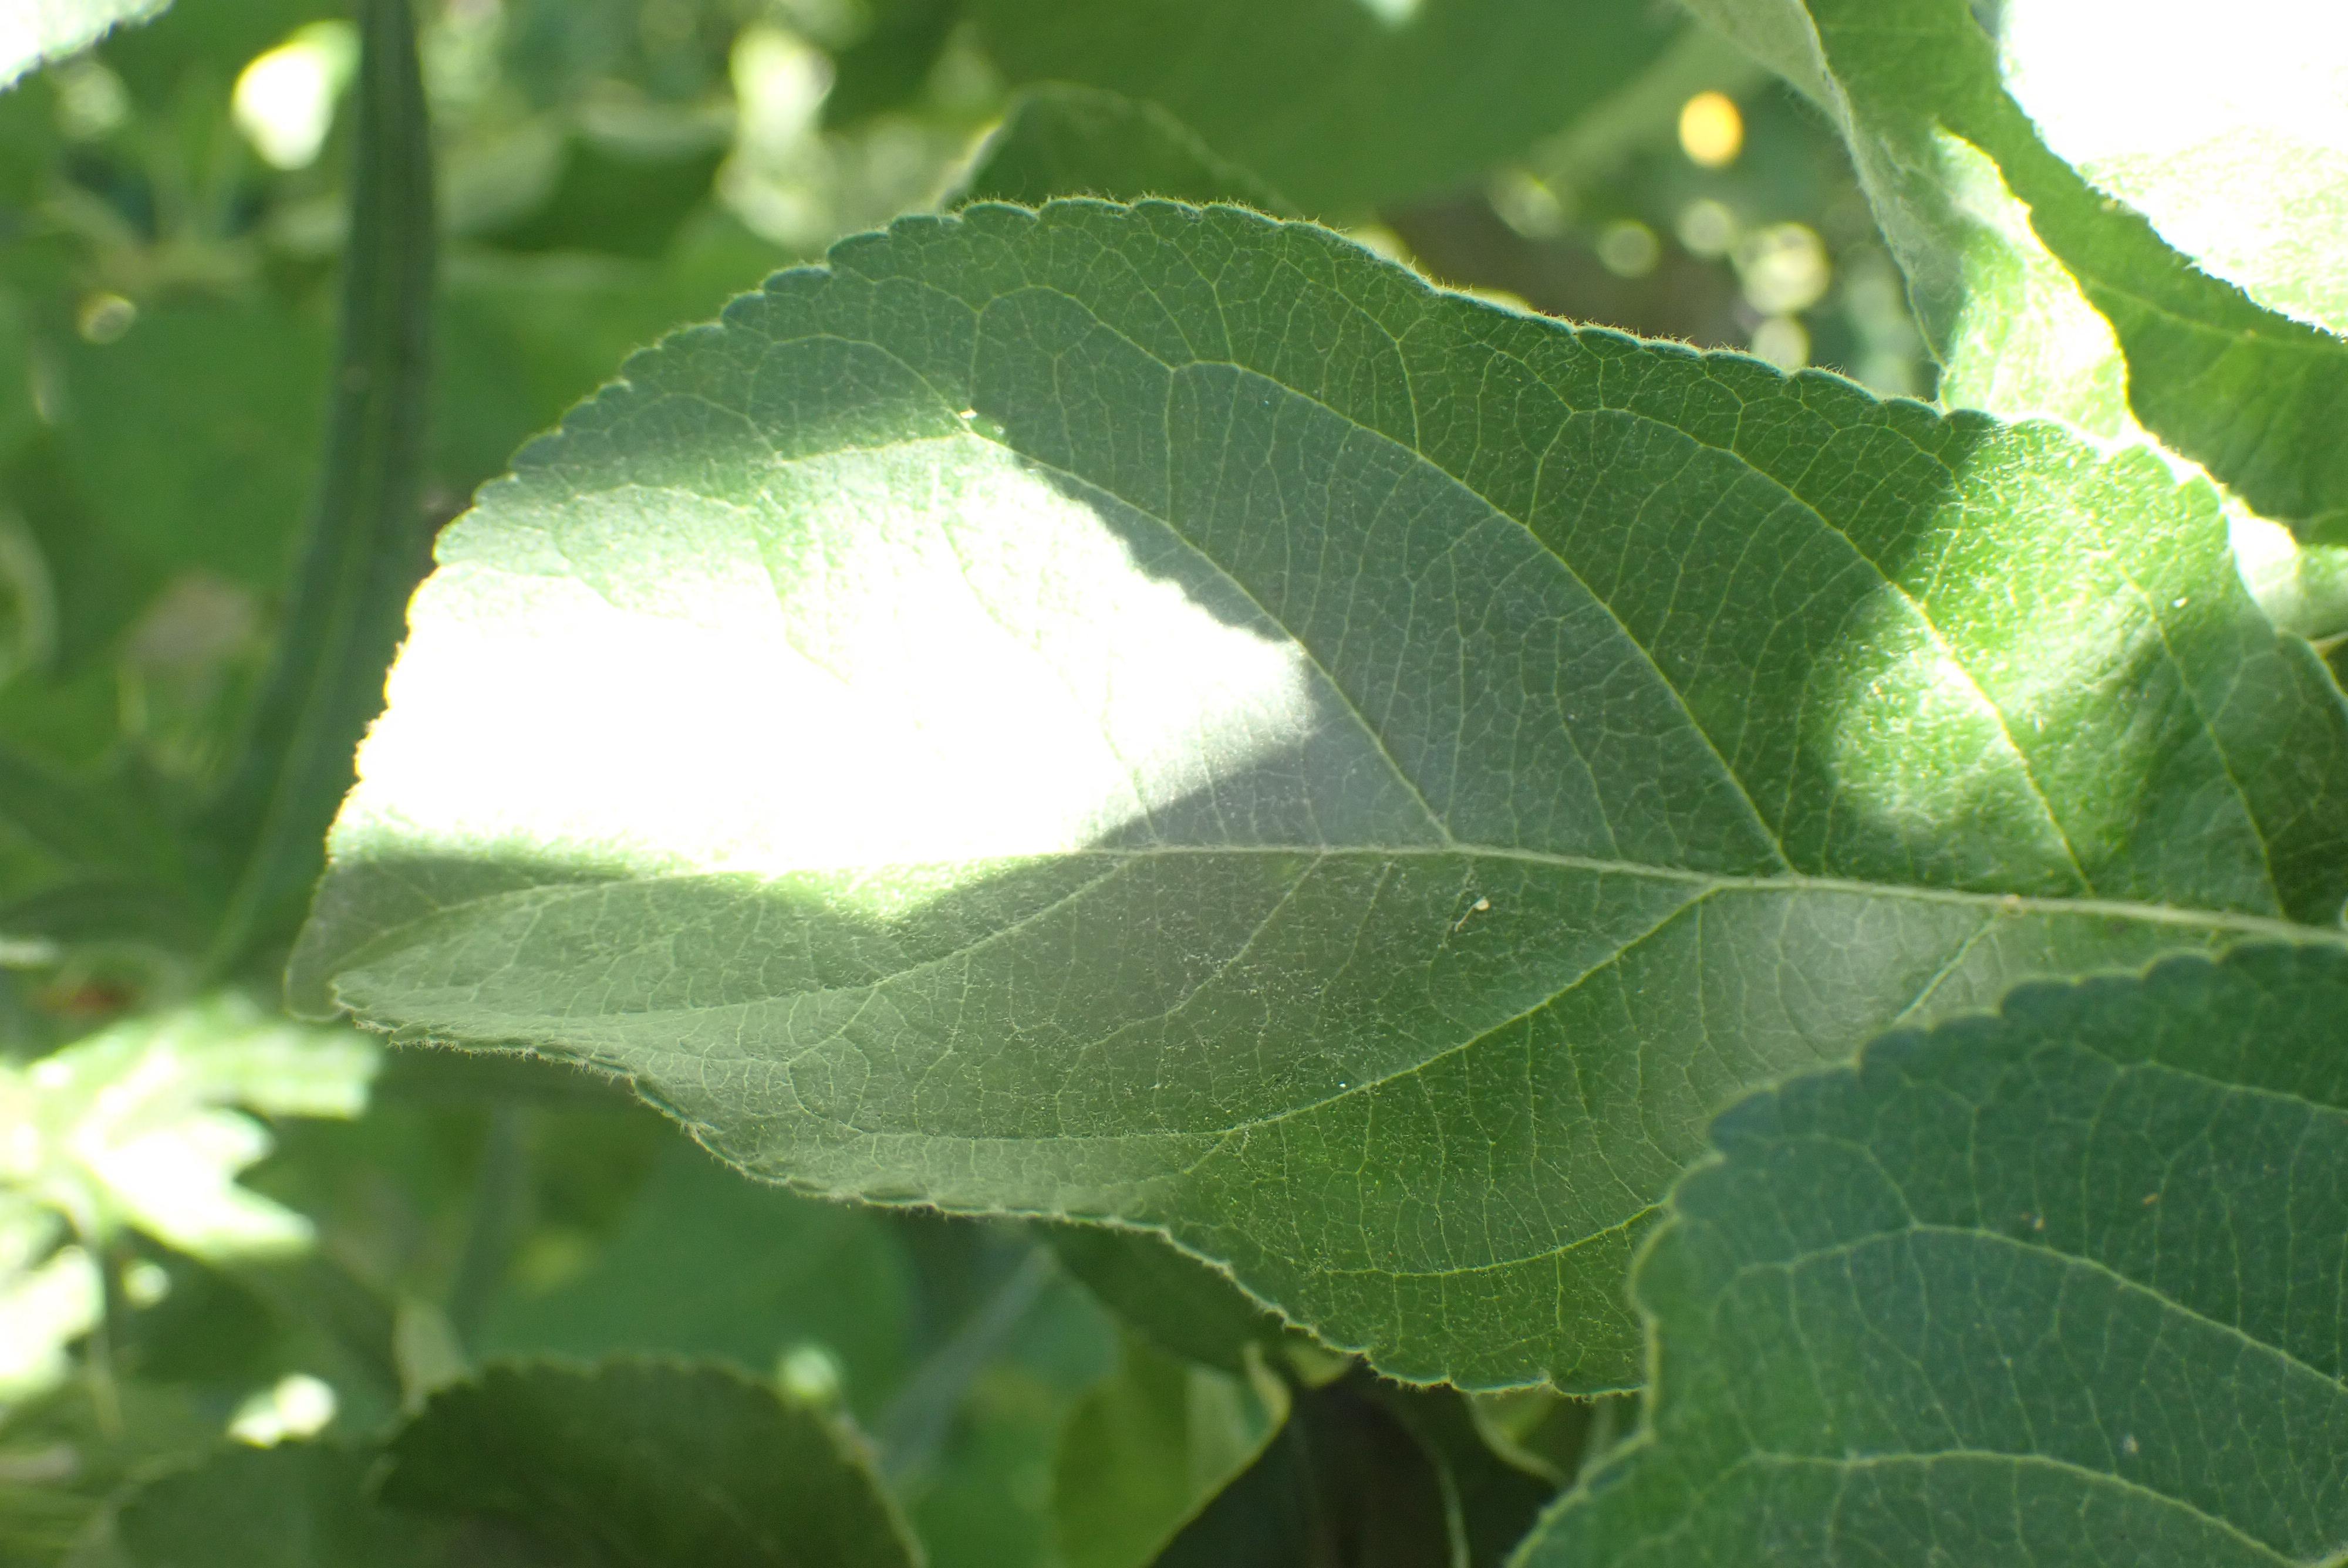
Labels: healthy